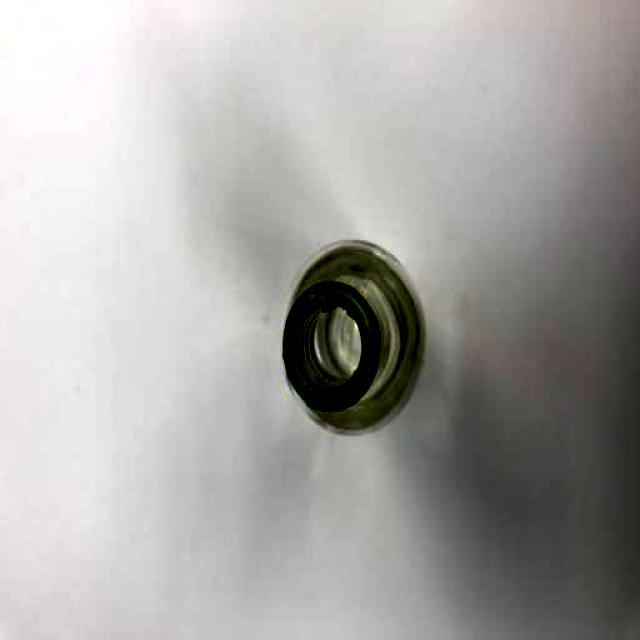
Label: Glass